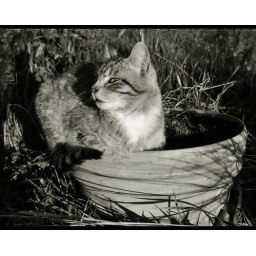
Adorable feral kitten making himself comfy in his new chair :) ~